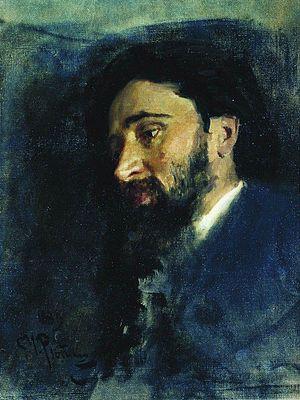
Ivan le Terrible et son fils Ivan le 16 novembre 1581, également connu sous le nom d'Ivan le Terrible tue son fils, est un tableau peint par Ilia Répine entre 1883 et 1885.